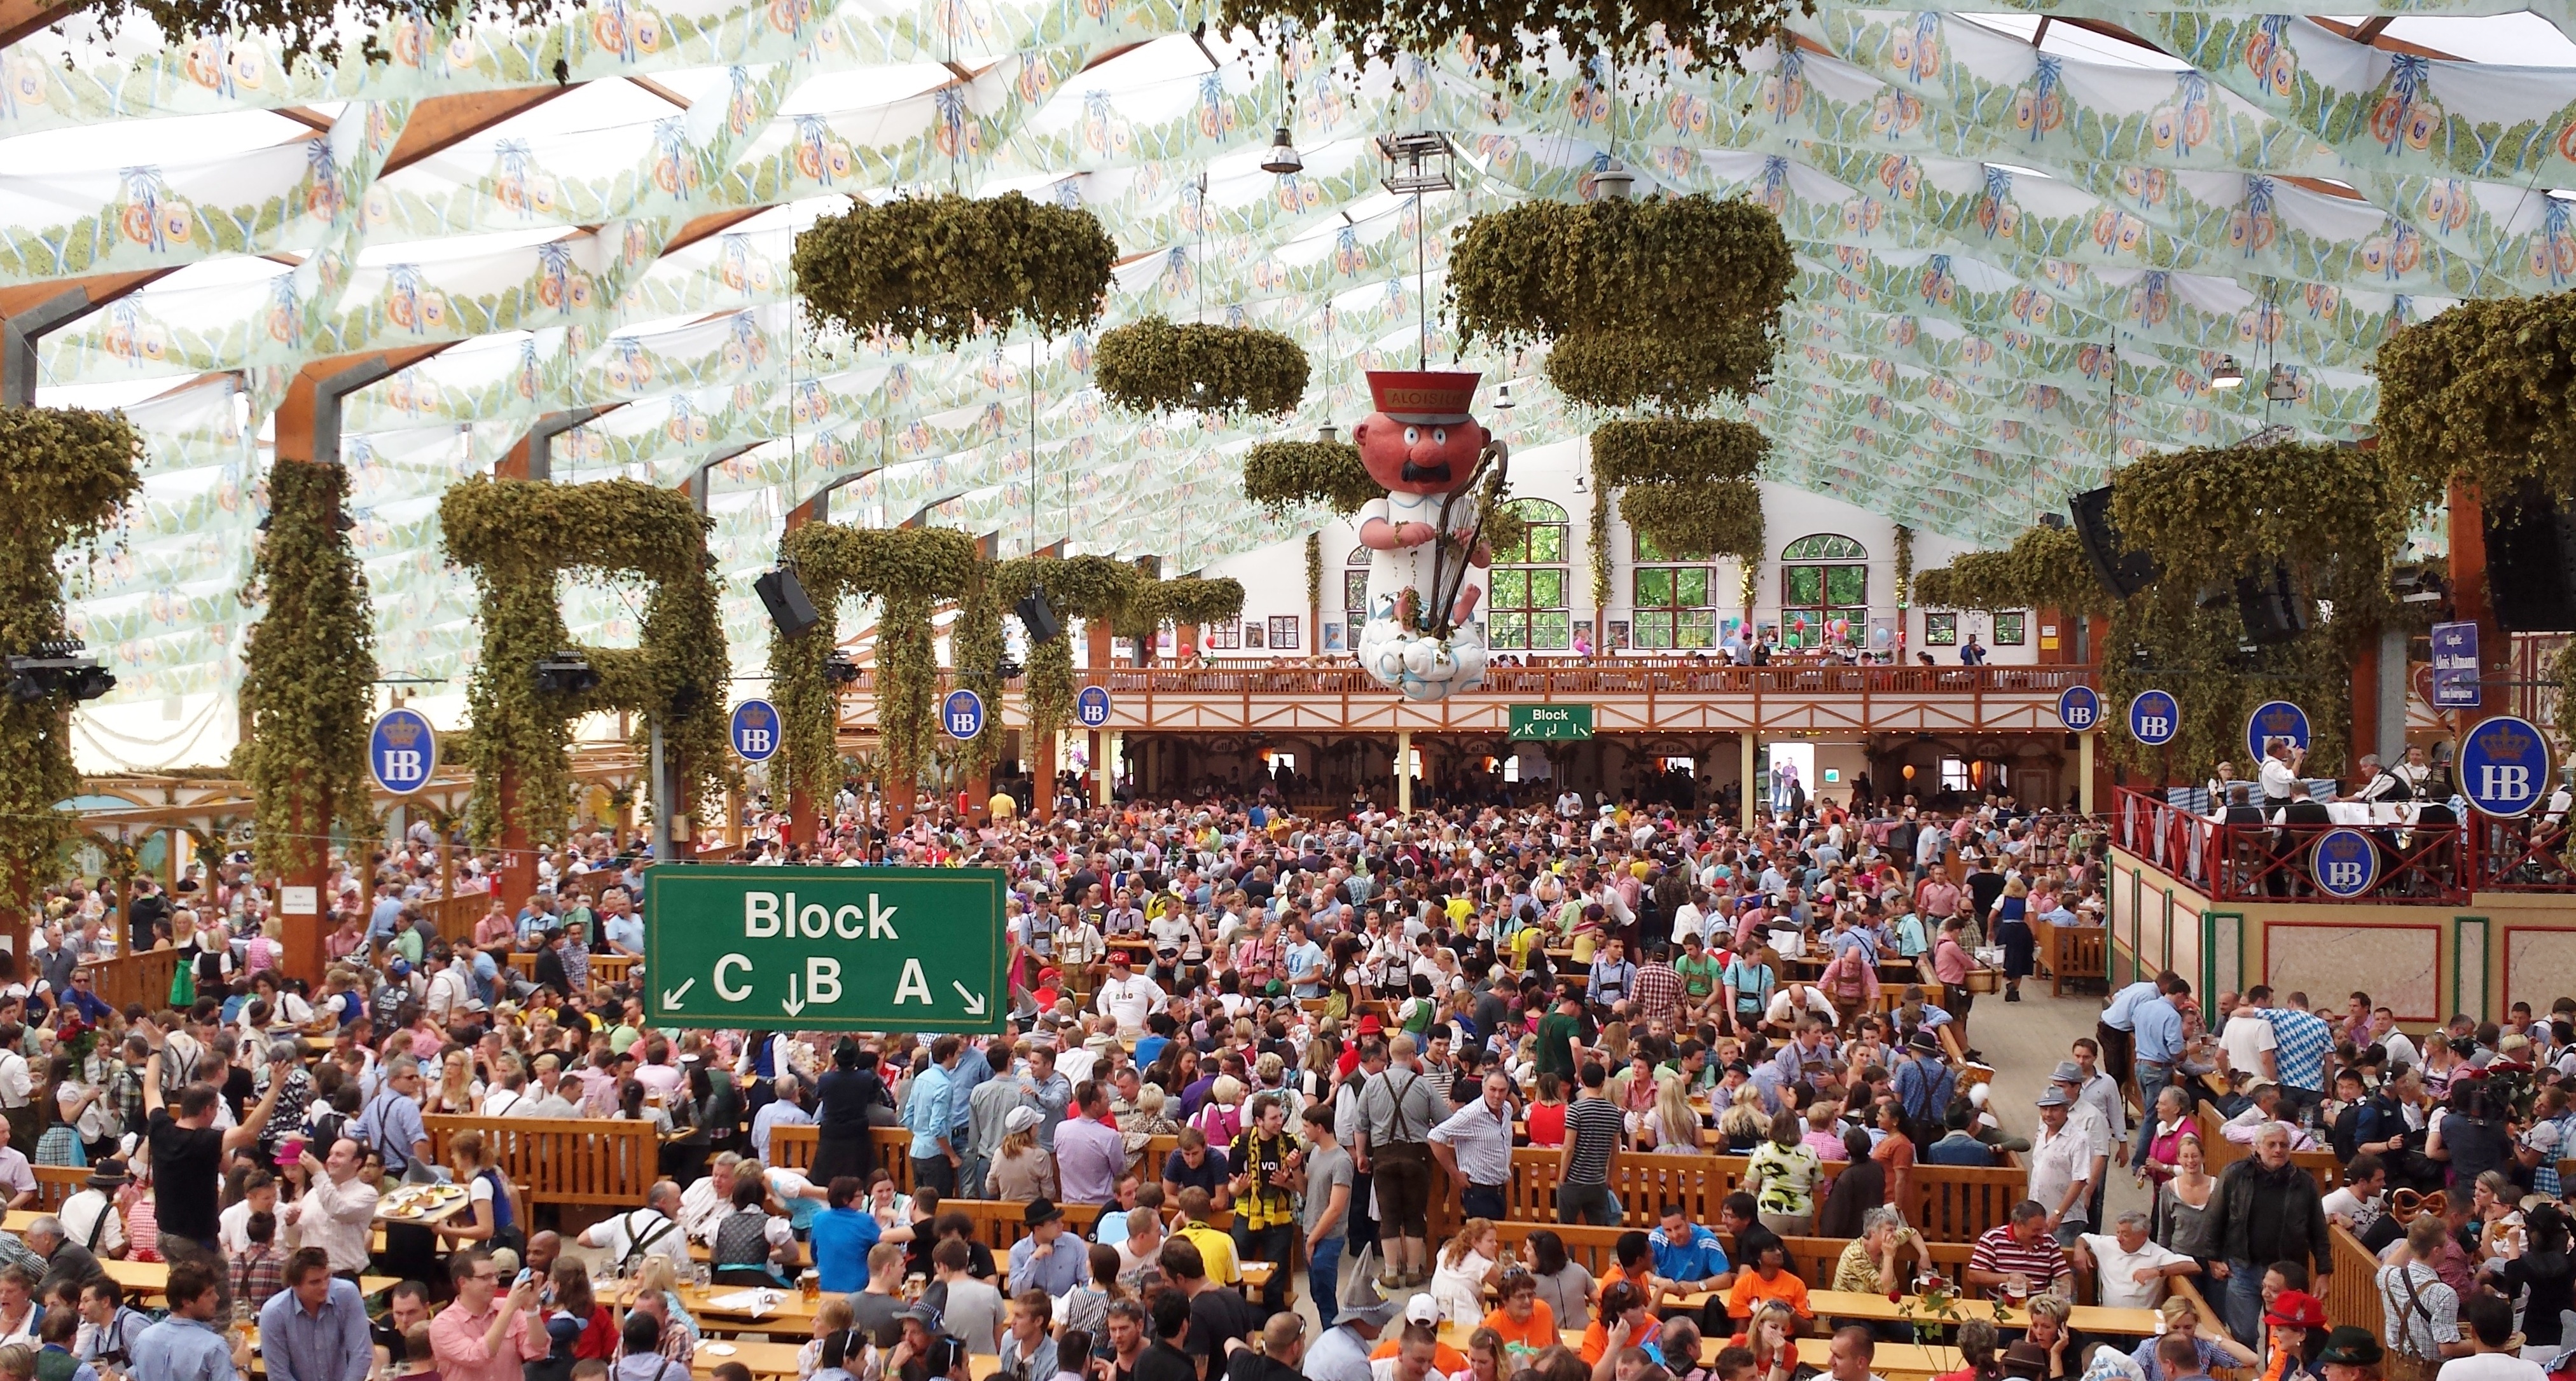
people, crowd, audience, festival, aloysius, oktoberfest, marquee, hofbrau